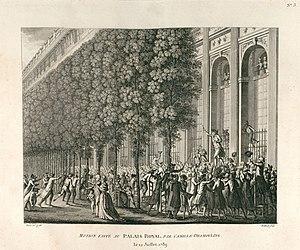
Motion faite au Palais Royal par Camille Desmoulins le 12 juillet 1789 (Camille Demoulins harangue la foule au Palais Royal)